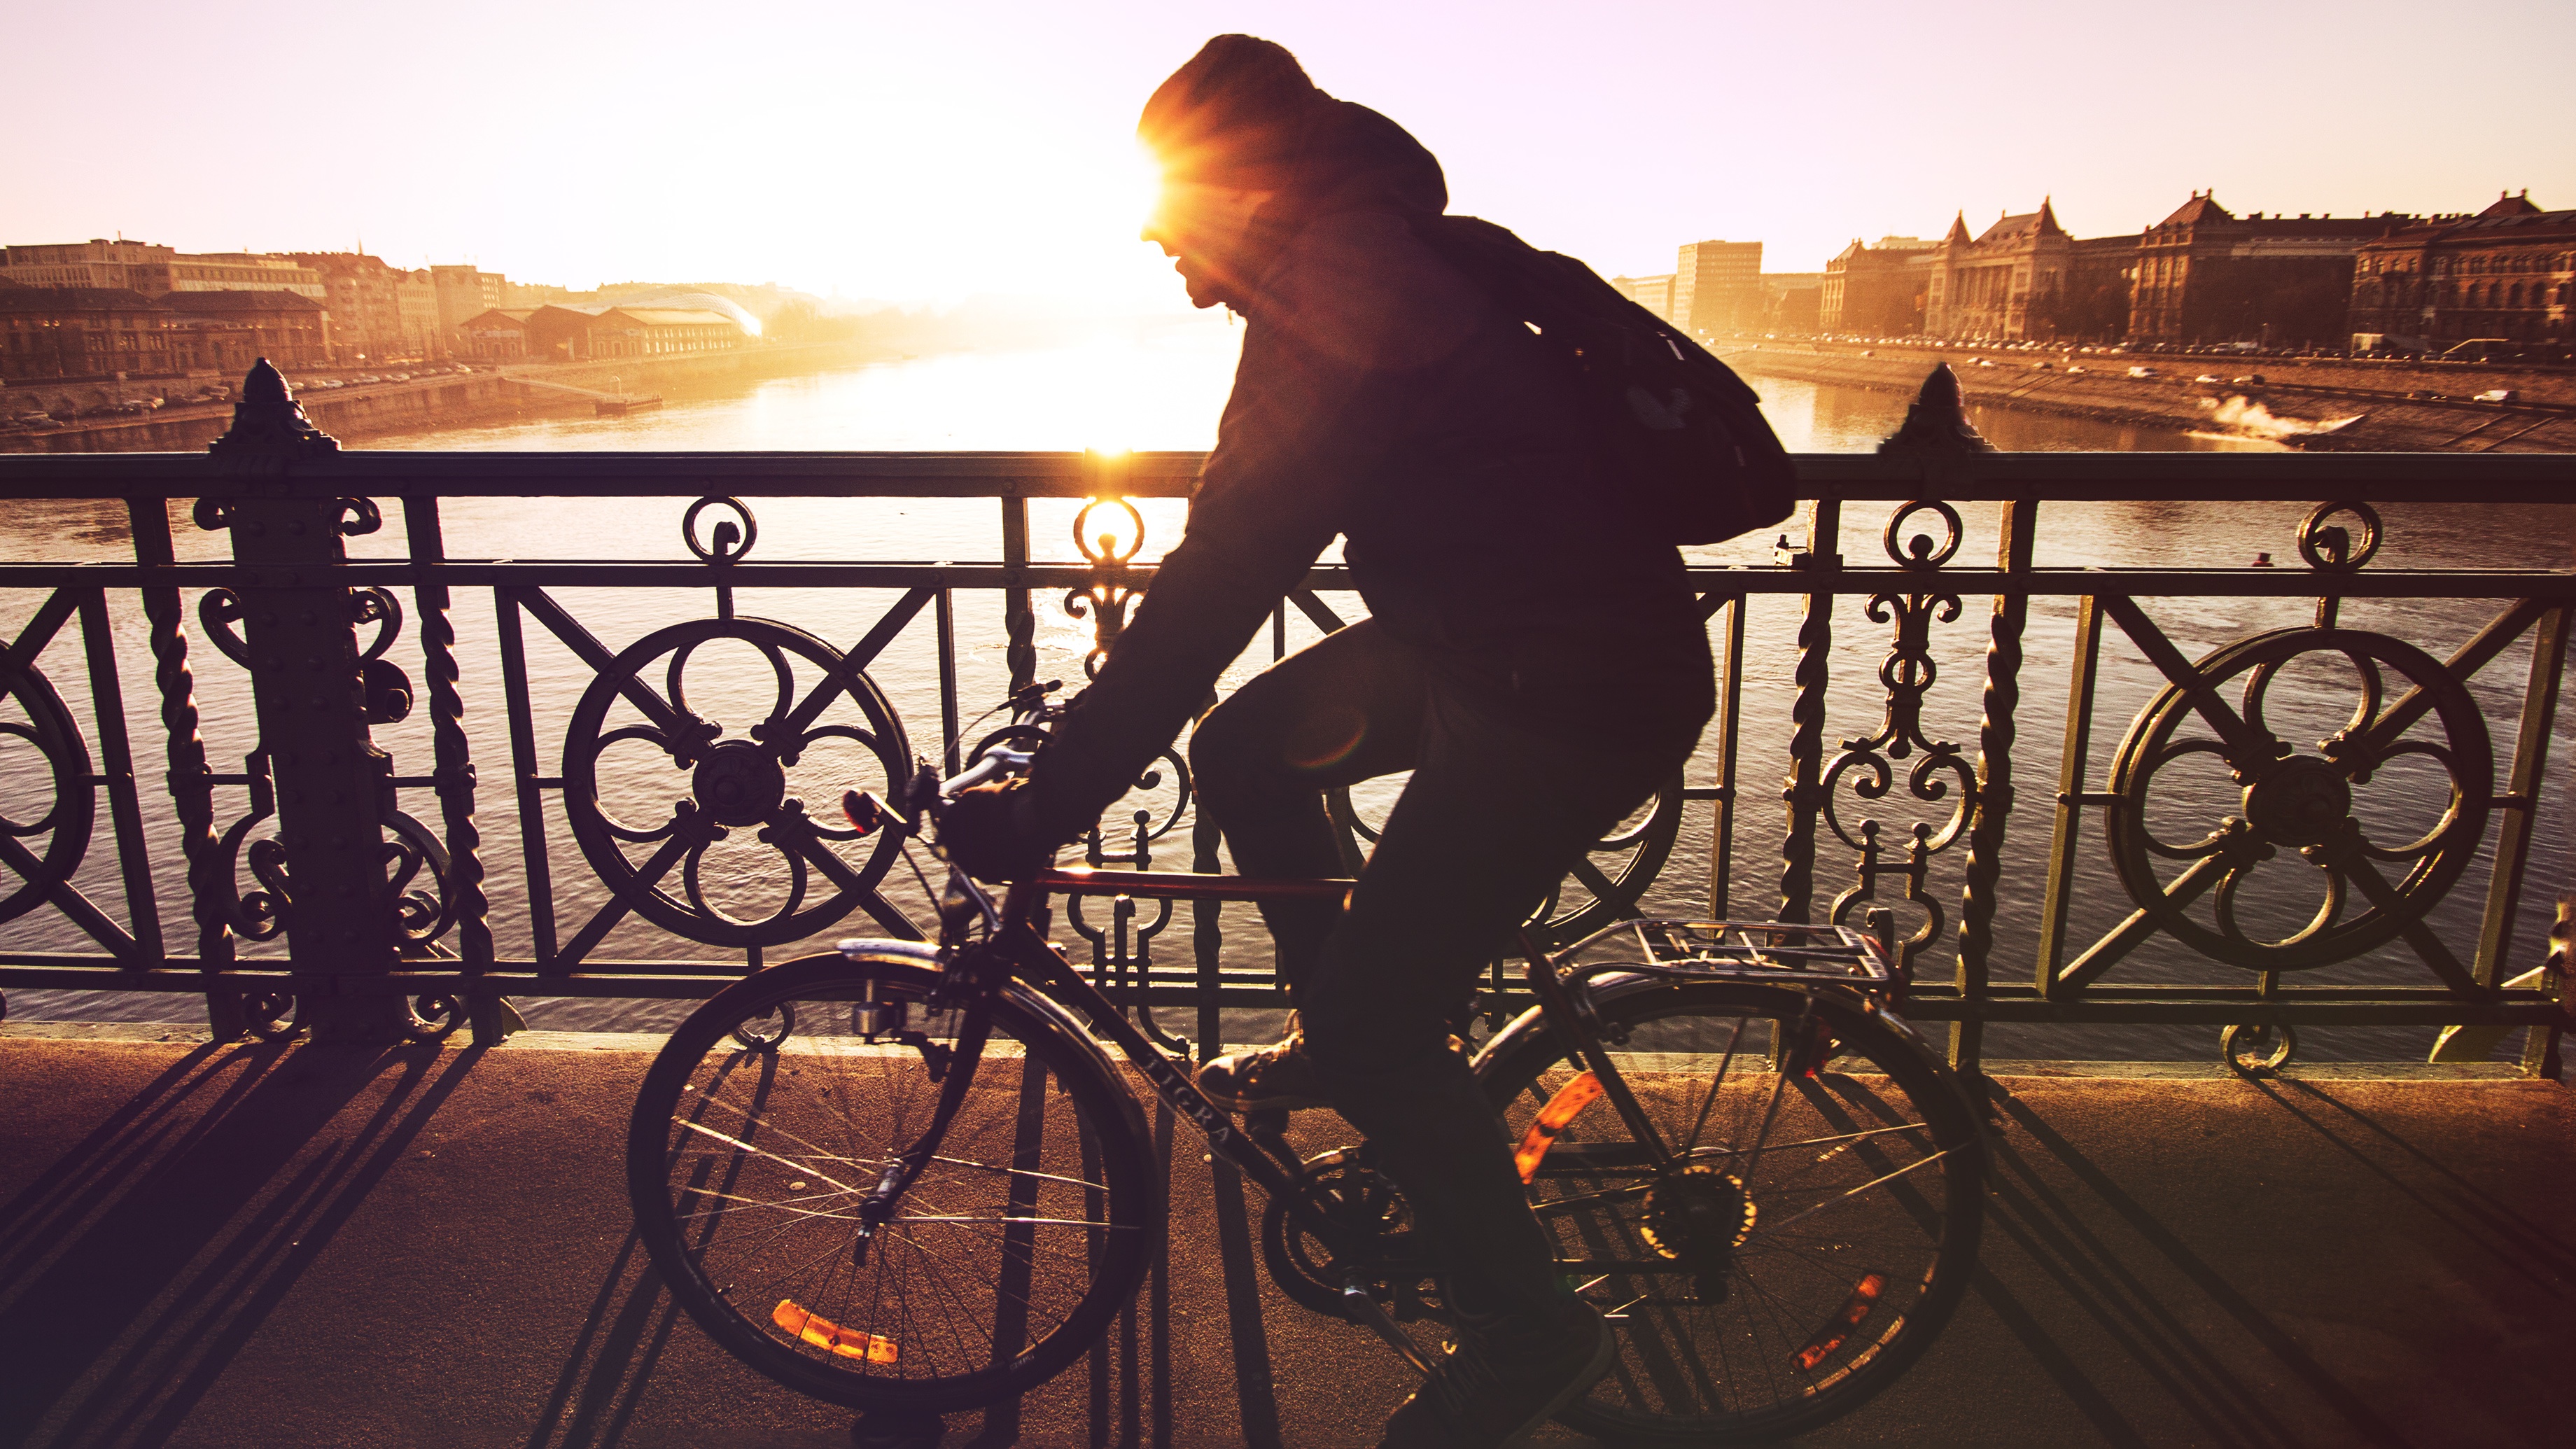
man, water, sunset, bridge, morning, bicycle, bike, river, evening, vehicle, sports equipment, cycling, cycle sport